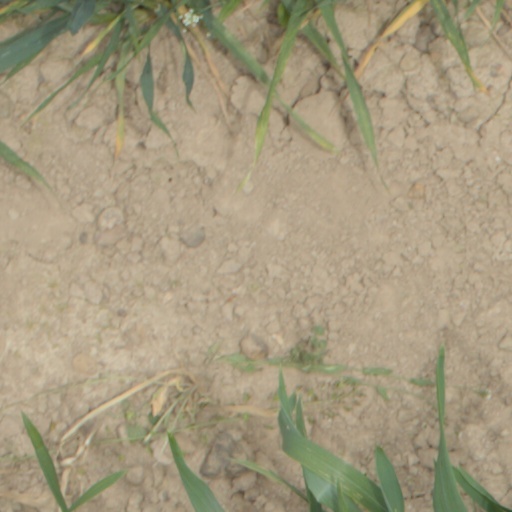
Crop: wheat